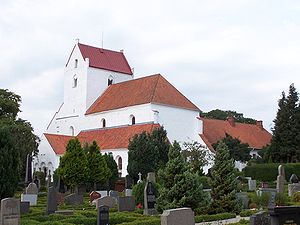
Dalby (Skåne)
Dalby Kirke
Dalby er en landsby med 5.708 indbyggere i Lund kommune i Skåne, ca. 10 km sydøst for Lund. I byen ligger Dalby kirke, Nordens ældste stenkirke.